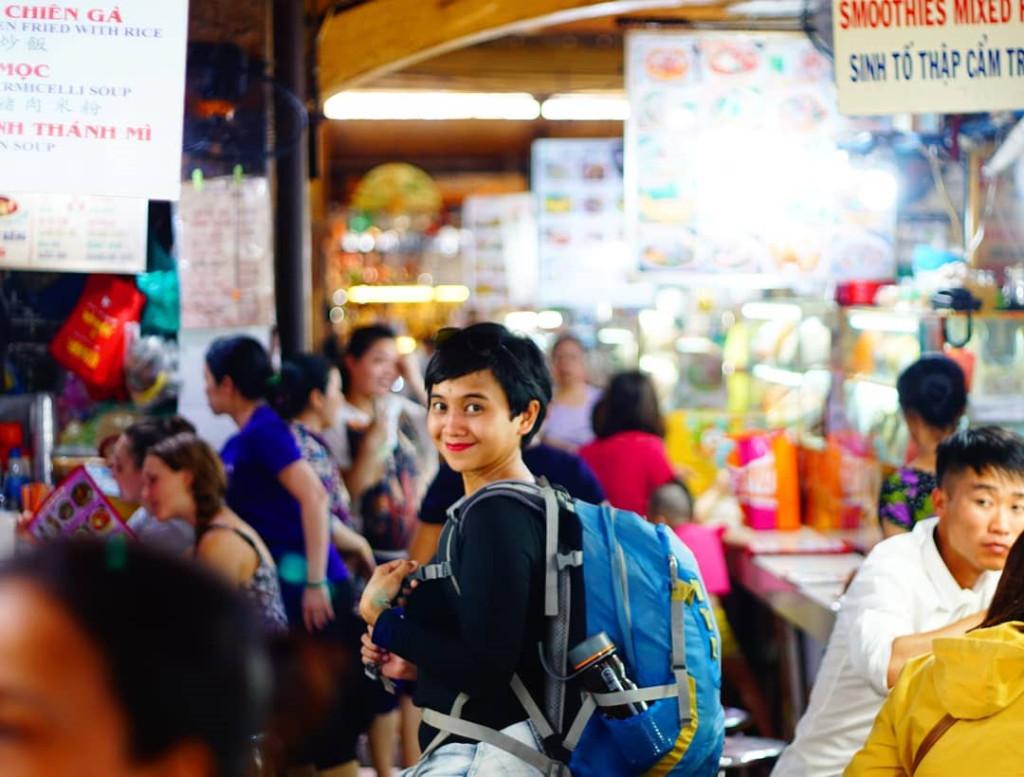
bức ảnh chụp một cô gái đeo ba lô xanh đang mỉm cười